Armitt Library

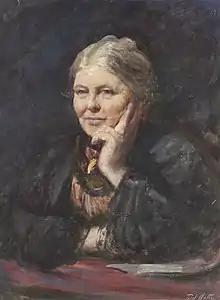
Charlotte Mason - painted in 1902 by is a painting in the Library's collection

The library was founded by a bequest of Mary Louisa Armitt in order that the intellectual activity of Ambleside could be celebrated. The roots of the organisation go back to the Ambleside Book Society which was founded in 1828 and which formed part of the library. On 8 November 1912 the library opened and Hardwicke Rawnsley who was to co-found the National Trust wrote a poem in celebration. The poem starts: